Order-6 hexagonal tiling honeycomb

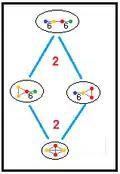
Subgroup relations: ↔

It also has an index-6 subgroup, [6,3,6], with a non-simplex fundamental domain. This subgroup corresponds to a Coxeter diagram with six order-3 branches and three infinite-order branches in the shape of a triangular prism: .